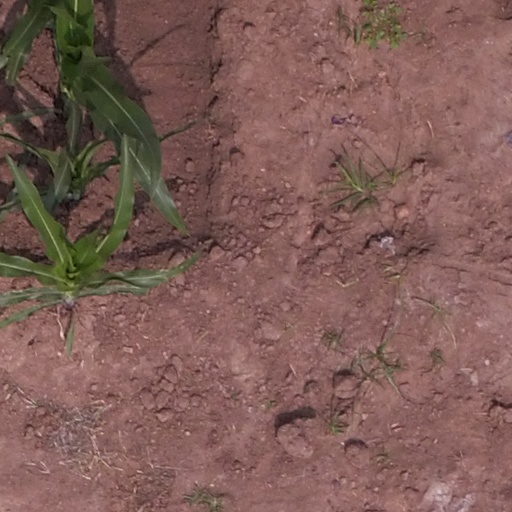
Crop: maize; corn